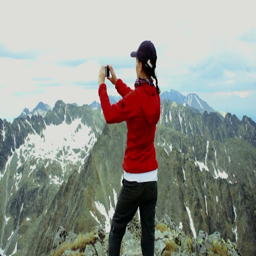
young woman uses a smartphone to video a beautiful view in the mountains